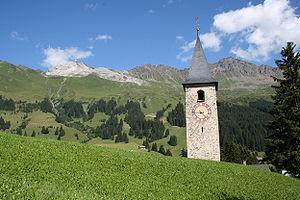
Parpan est une localité de Churwalden et une ancienne commune suisse du canton des Grisons. Depuis le 1ᵉʳ janvier 2010, la commune de Parpan a été intégrée à la commune de Churwalden comme Malix. Son ancien numéro OFS est le 3913.